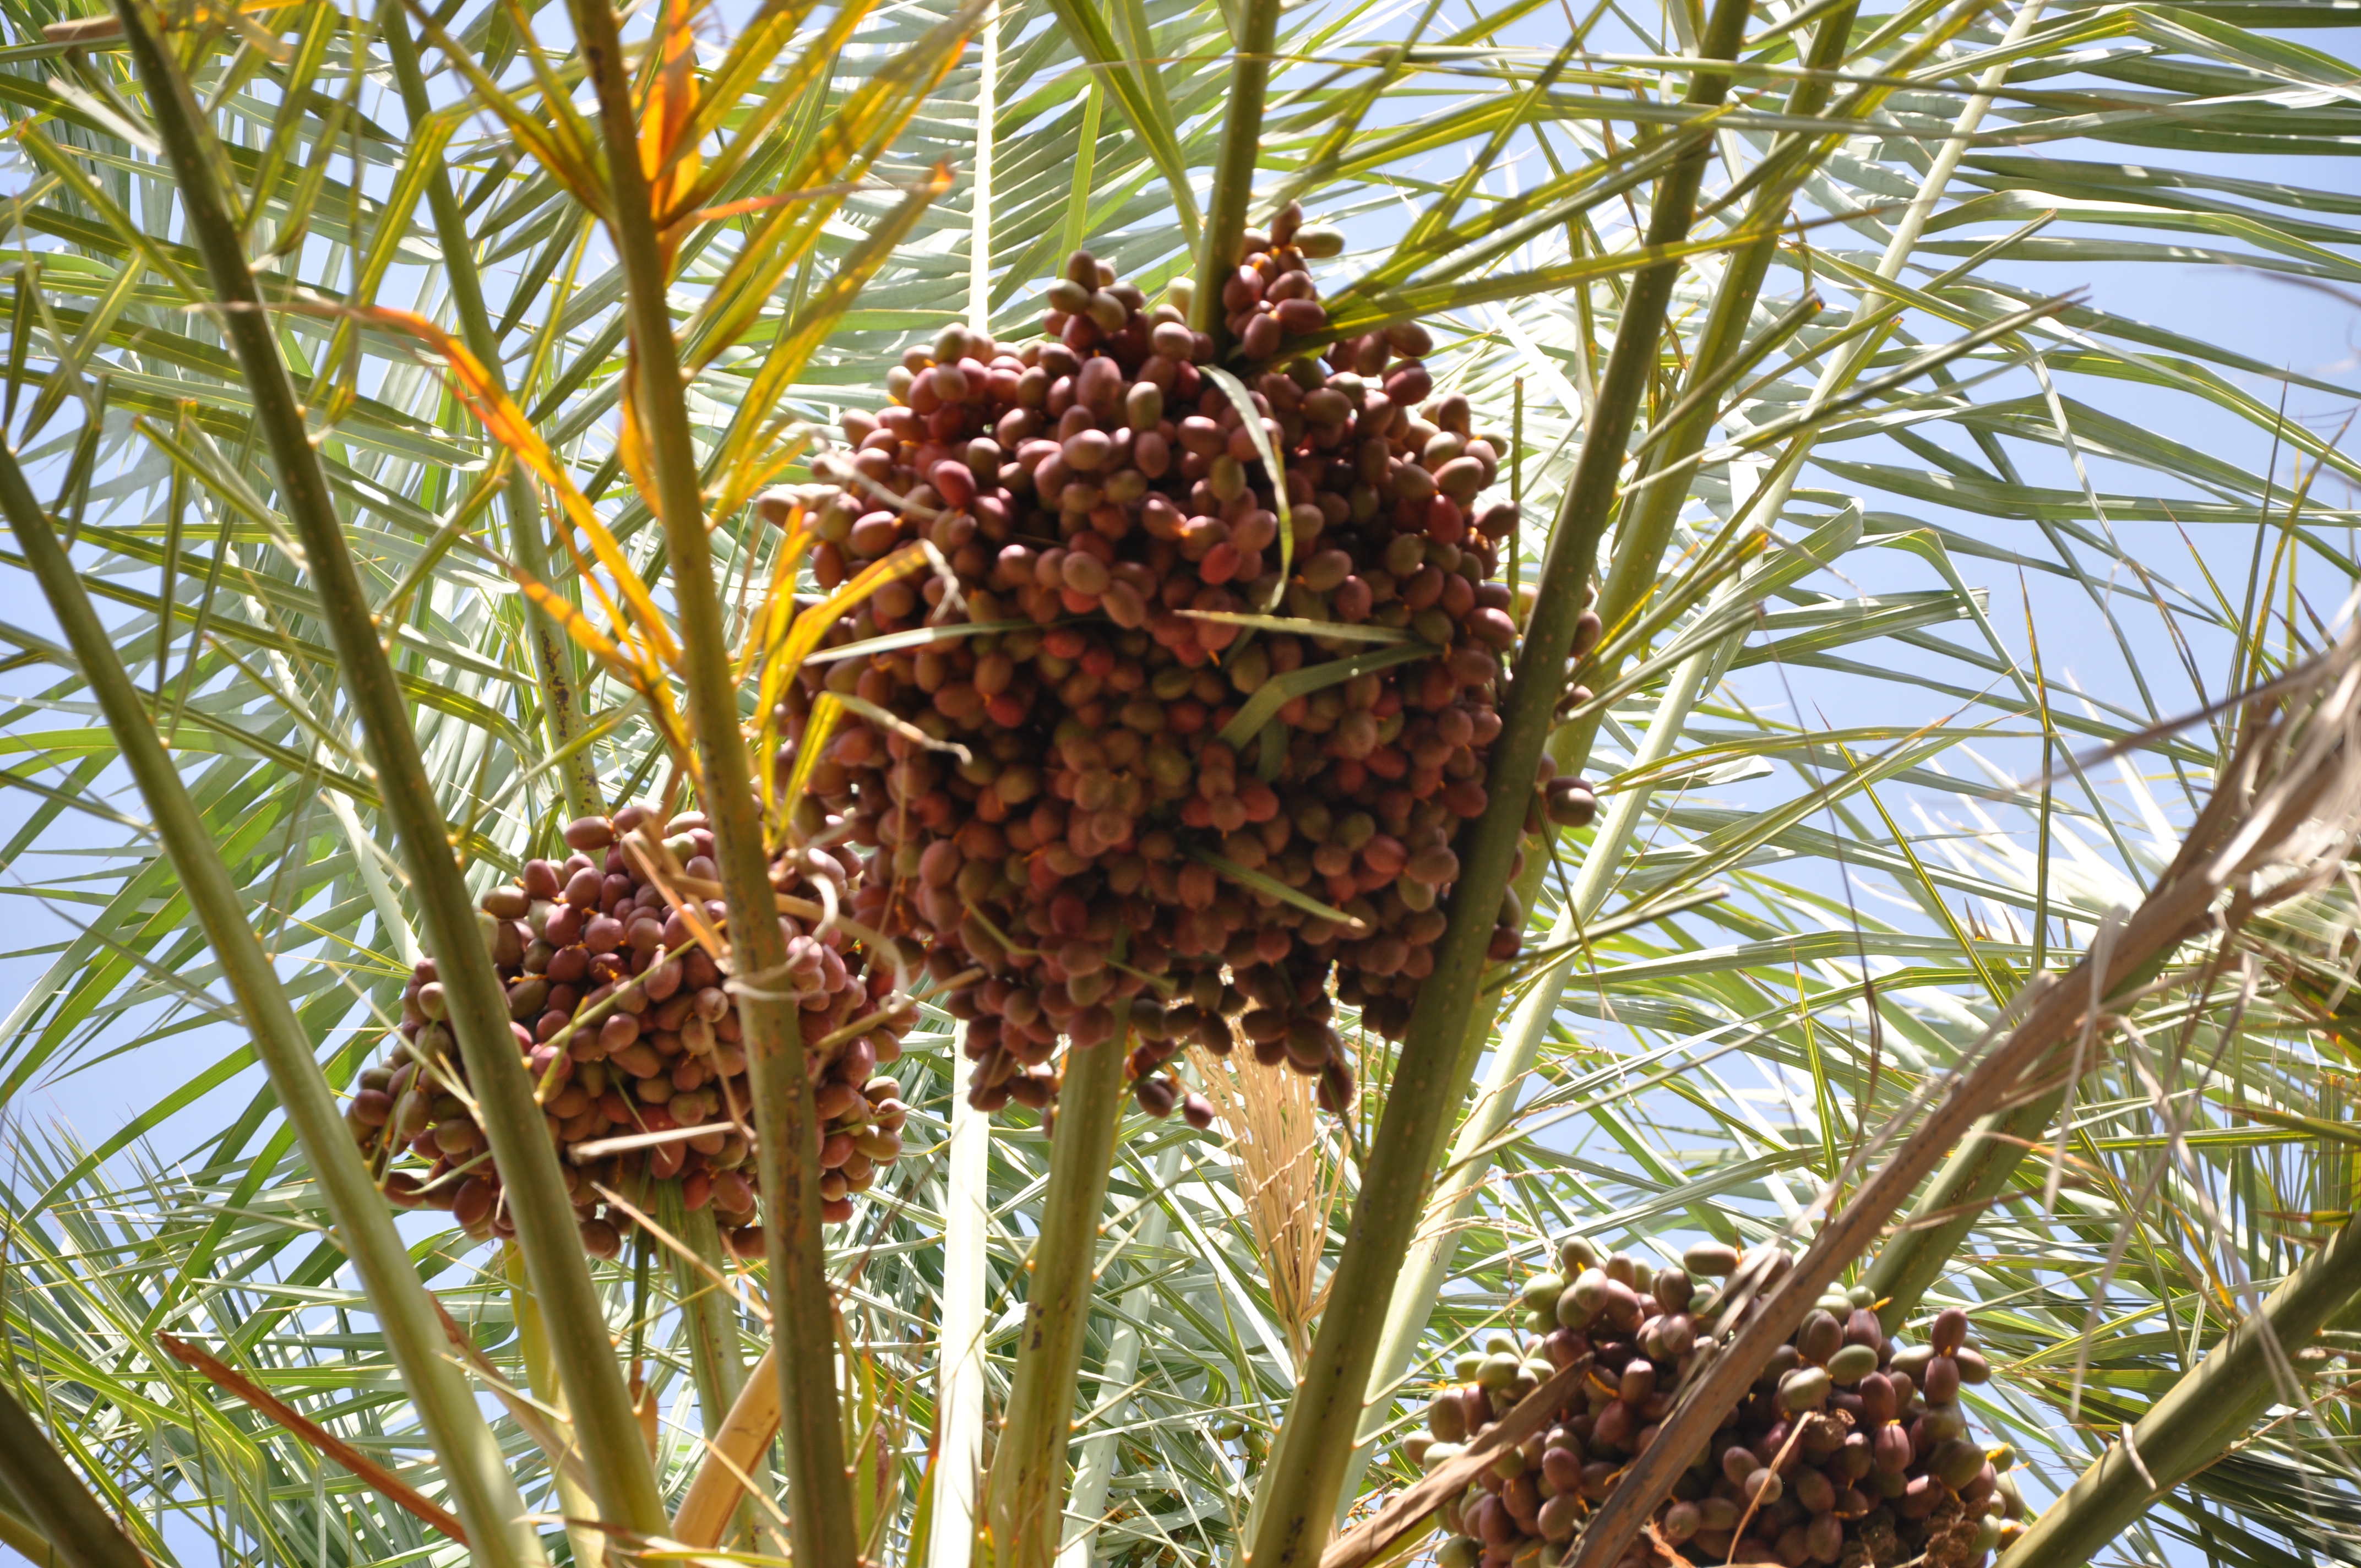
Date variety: bouisthami